Siwa Oasis

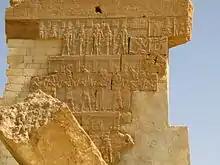
Last standing wall at the Temple of Amun at Umm 'Ubeida

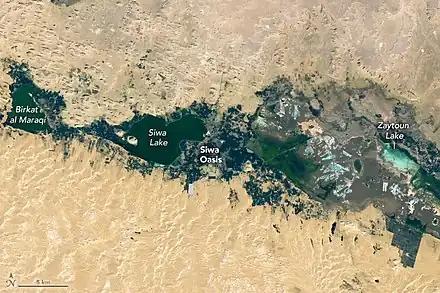
Siwa Oasis from space, January 23, 2023

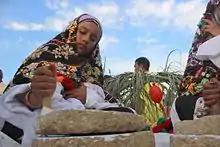
Girl wearing the traditional dress of Siwa grinding salt

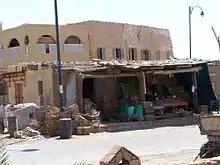
Local vegetables store

Temple of Amun in Siwa - Necropolis (1890); by: Robecchi-Bricchetti, Luigi